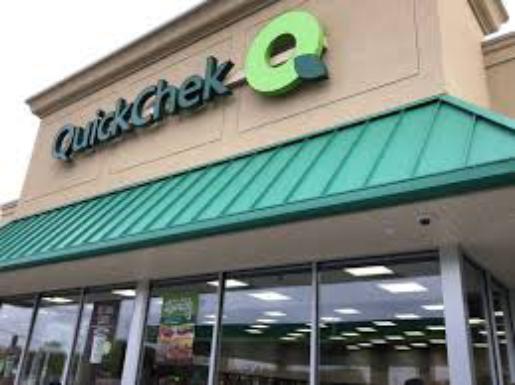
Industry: Food